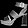
Label: Sandal